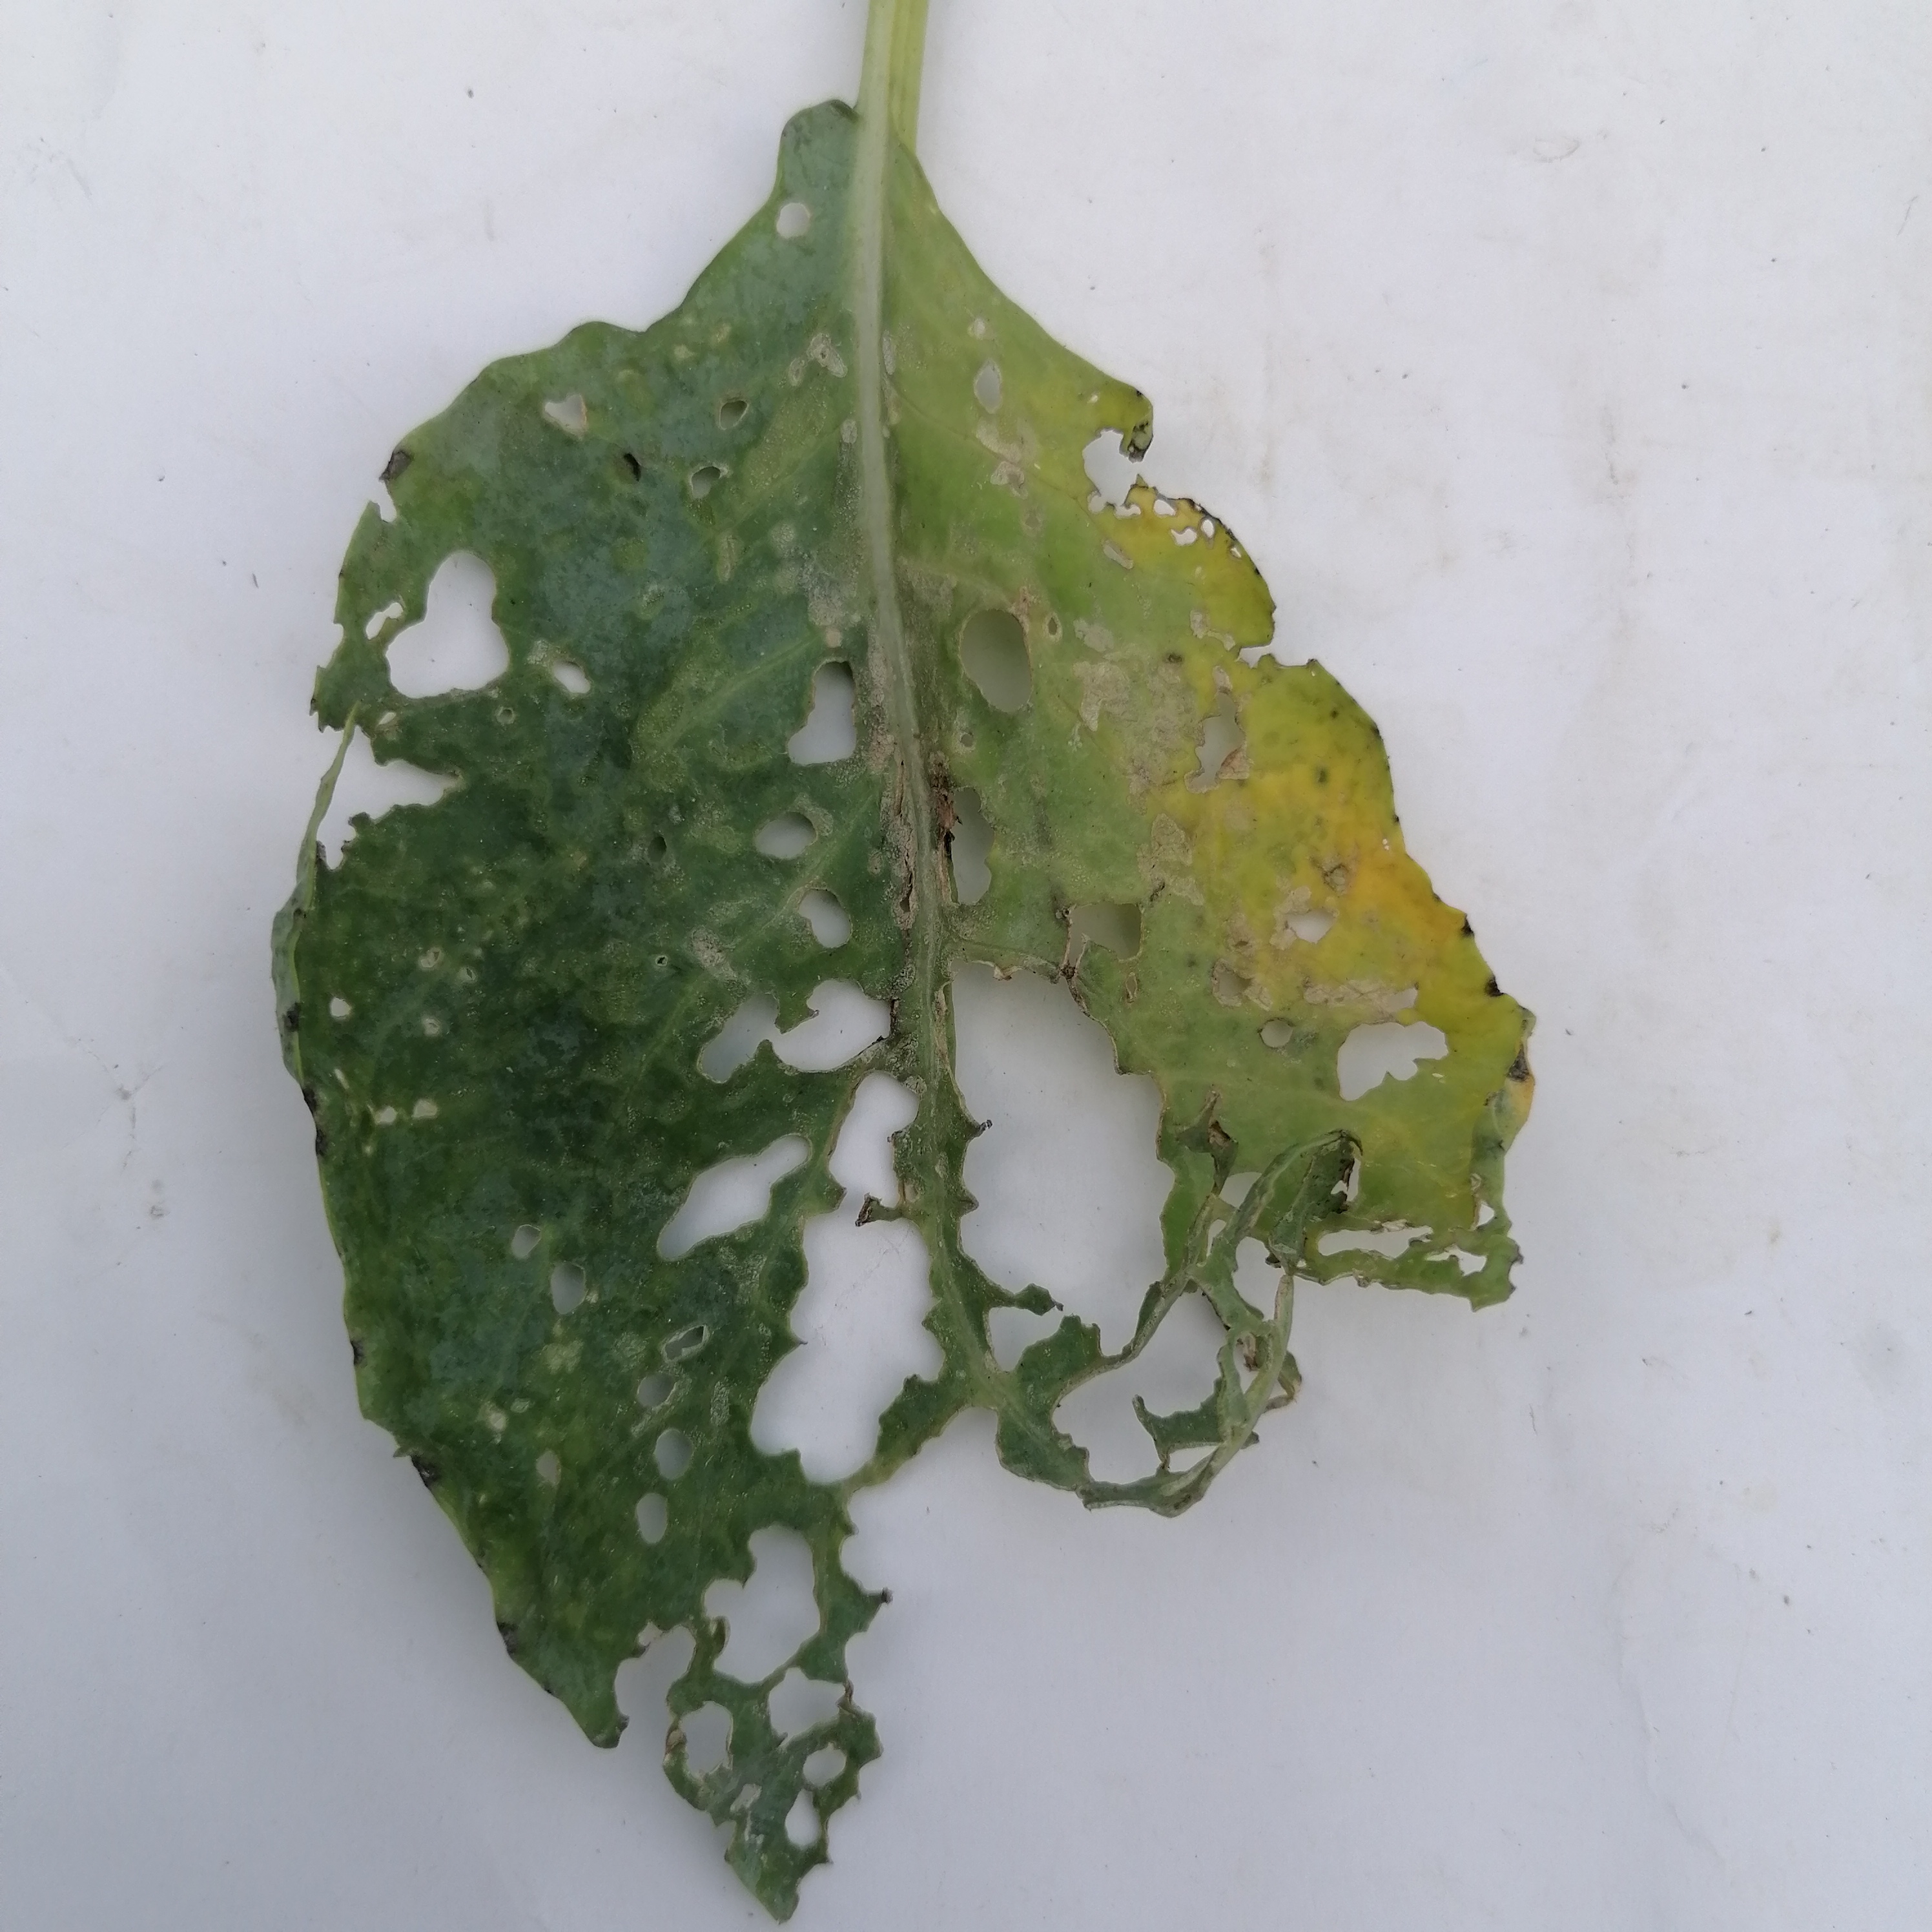
Label: Insect Hole